Miskolc Zoo

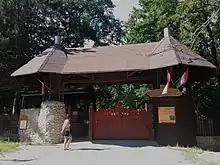
Miskolc Zoo

Its first predecessor was the royal game park founded by King Louis I in 1355. Today's zoo was opened on 20 August 1983.